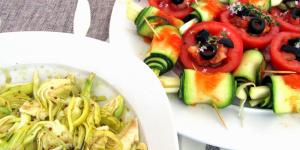
ensalada de verduras primaveral